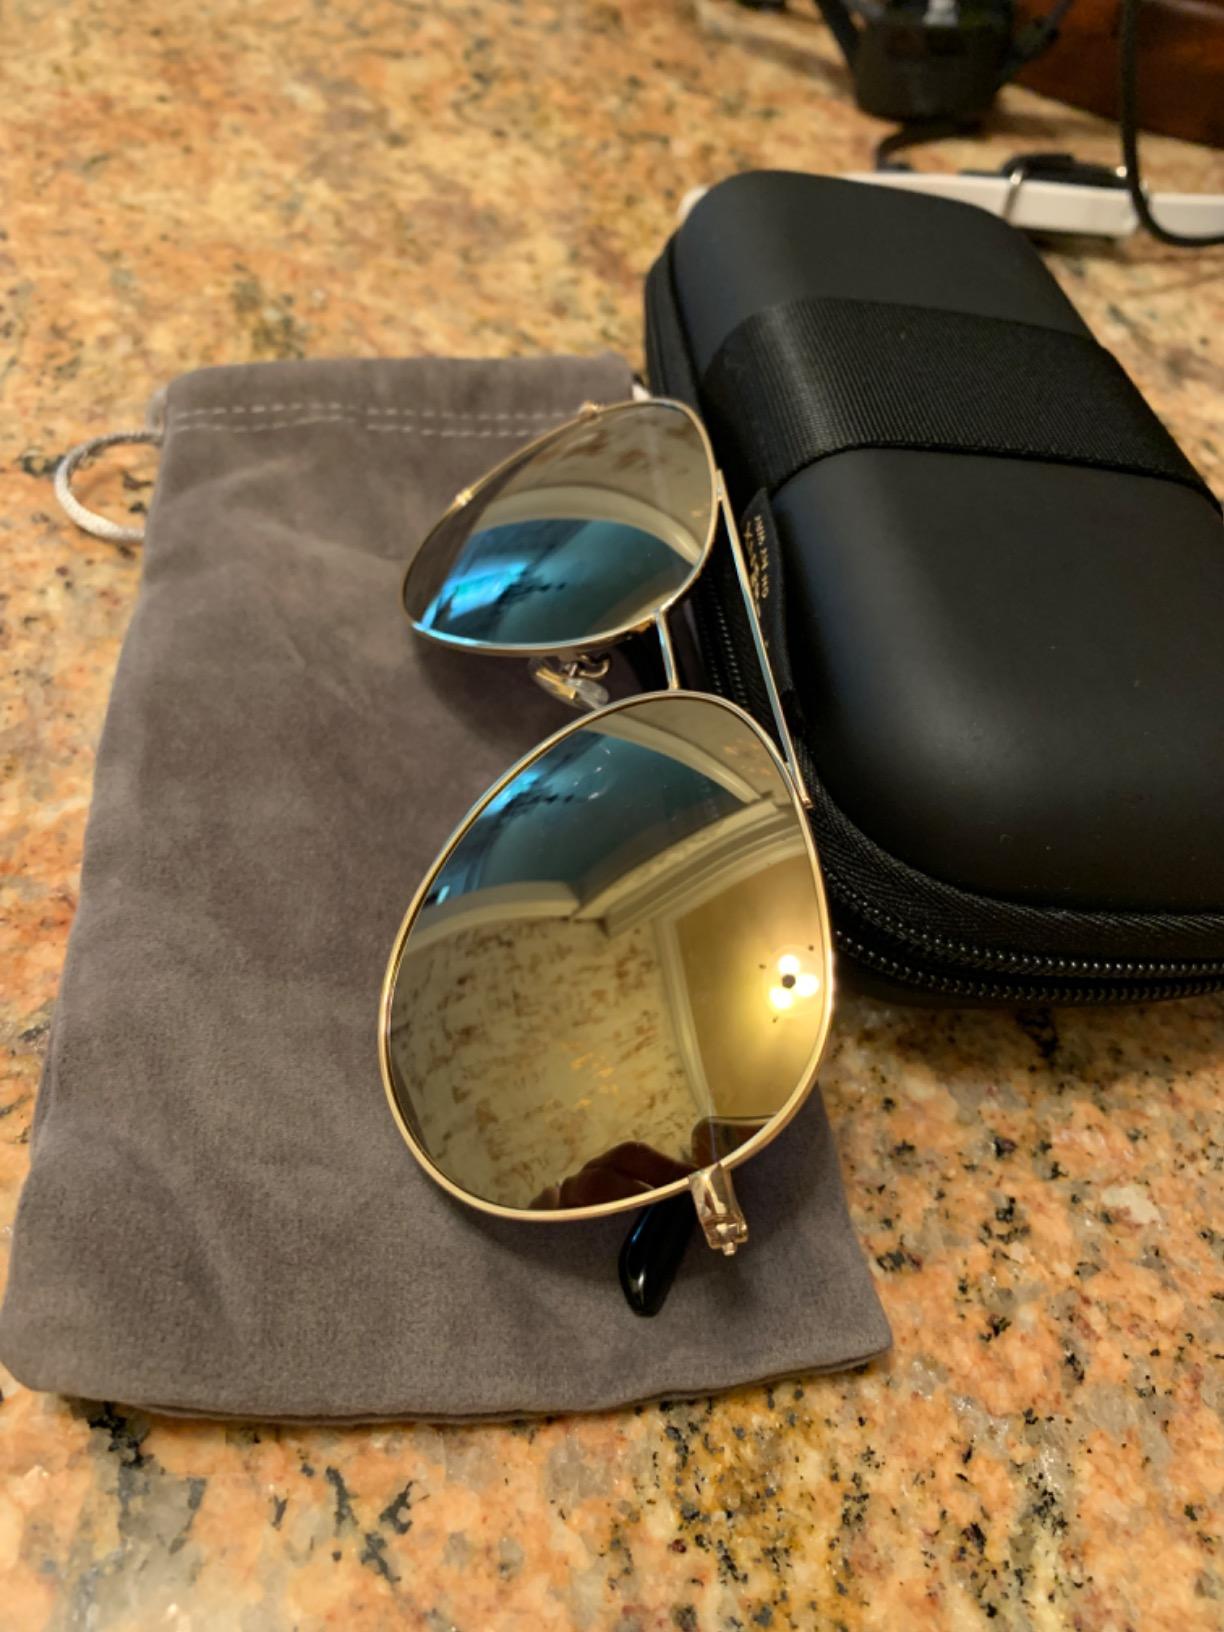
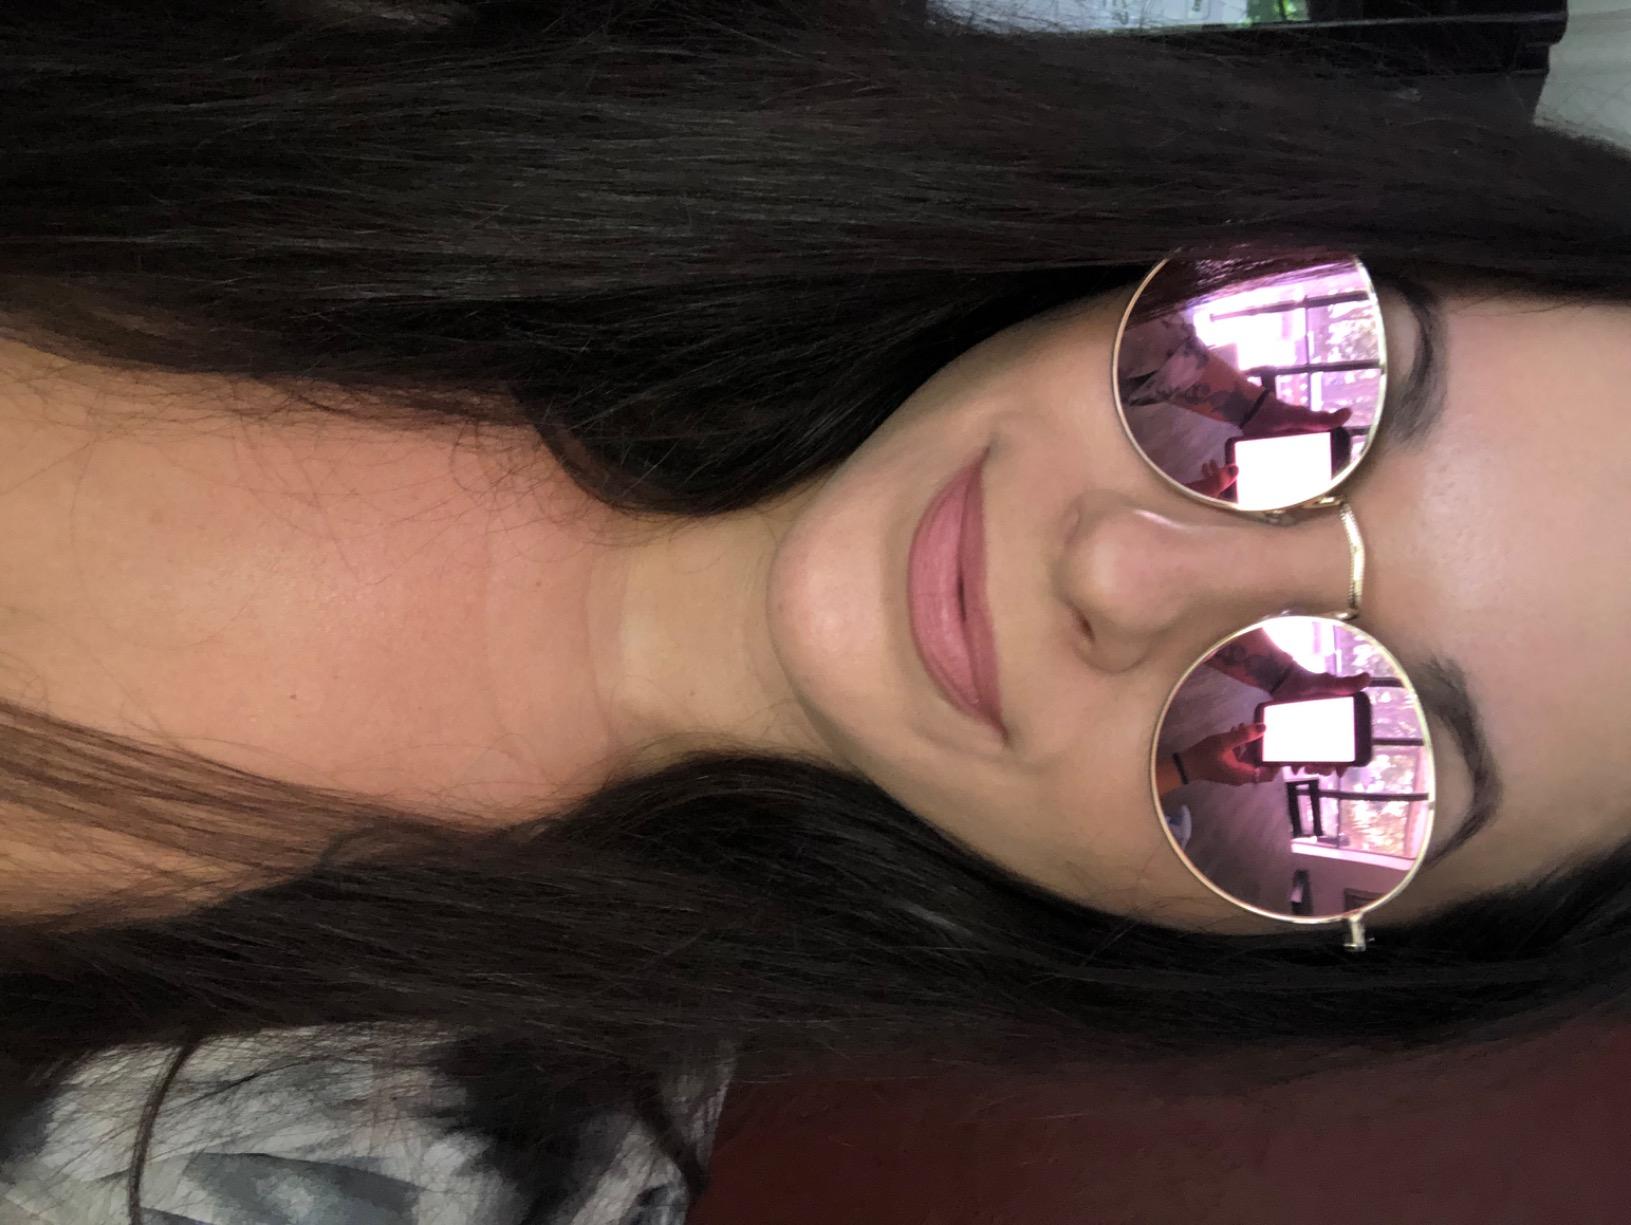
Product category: accessories_sunglasses
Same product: no